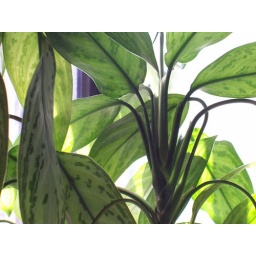
Backlit plant in my parents' dining room. I love the green glow from the diffused sunlight.